Evanov Communications

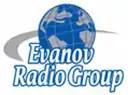
Evanov Radio Group logo

In 2006, as part of the consortium Rainbow Media Group, Evanov received a license for CIRR-FM, an LGBT community radio station in Toronto.